2015 Gold King Mine waste water spill

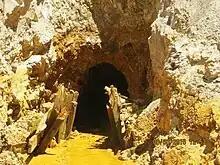
Entrance to Gold King Mine from EPA site management web site. This is the adit known as Gold King 7 Level.

Many abandoned mines throughout Colorado are known to have problems with acid mine drainage. The chemical processes involved in acid mine drainage are common around the world: where subsurface mining exposes metal sulfide minerals such as pyrite to water and air, this water must be carefully managed to prevent harm to riparian ecology. At the time of the accident, the EPA was working at the Gold King Mine to stem the leaking mine water going into Cement Creek. Water was accumulating behind a plug at the mine's entrance. They planned to add pipes that would allow the slow release and treatment of that water before it backed up enough to blow out. Unknown to the crew, the mine tunnel behind the plug was already full of pressurized water. It burst through the plug soon after excavation began.